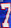
Number: 7